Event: Nepal Earthquake
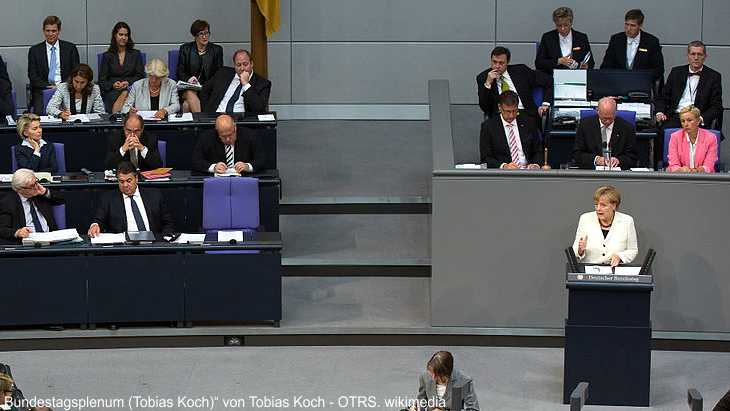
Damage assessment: no_damage